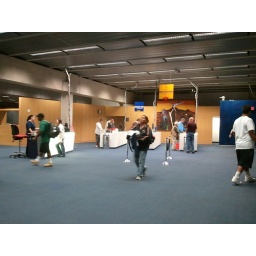
there are two self-checkout machines in each white counter. the back counter is a help desk